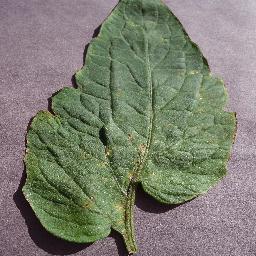
Label: Tomato___Target_Spot